History of the Scythians

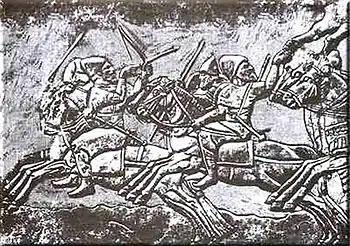
An Assyrian relief depicting Cimmerian mounted warriors

Assyrian- and Urartian-style horse equipment found in Scythian kurgans of this time also attests of the importation of West Asian horses in Ciscaucasia during the period of Scythian presence in West Asia.